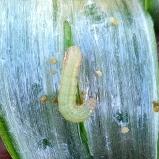
Crop: Onion
Condition: caterpillar-p